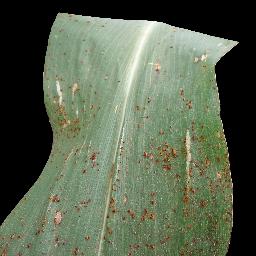
Label: Corn___Common_rust